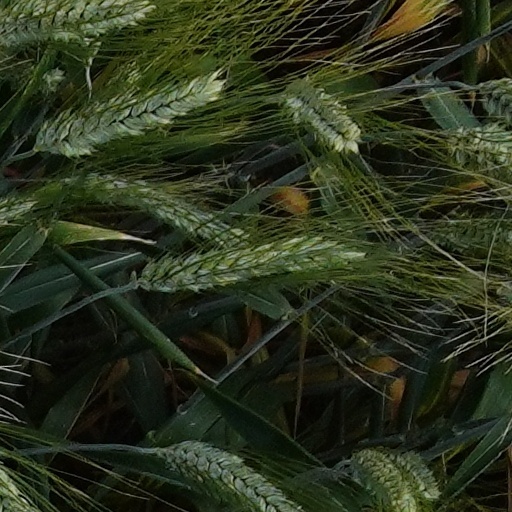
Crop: wheat